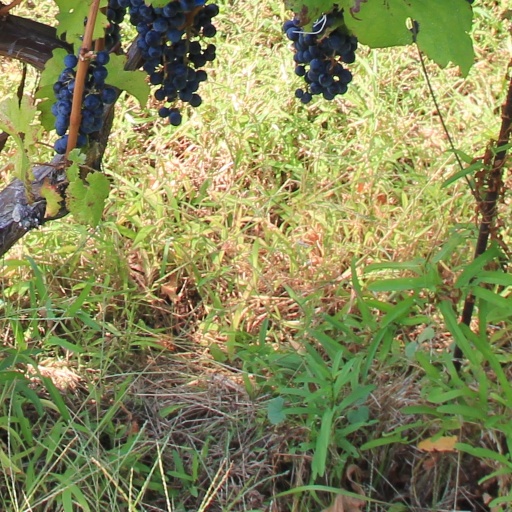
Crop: grape